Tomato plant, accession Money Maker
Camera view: tilt-top (135 deg); turntable rotation: 30 degrees
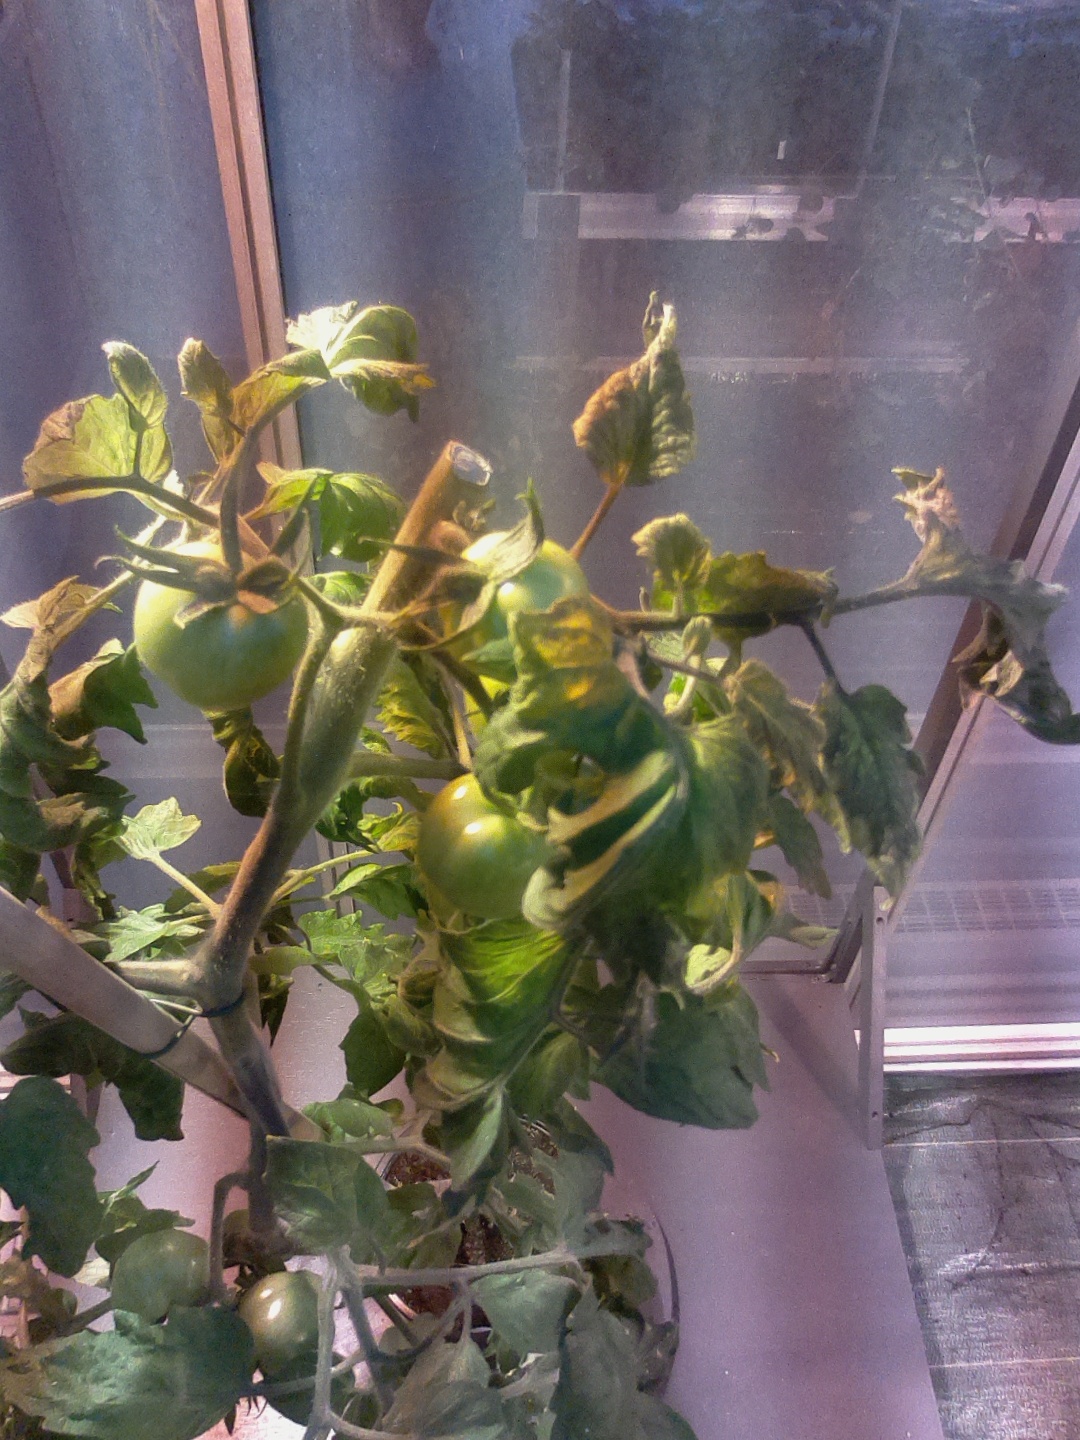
BBCH growth stage 76: 60%-70% of final fruit size